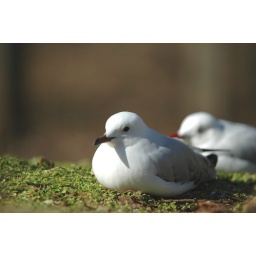
Two gulls sit in a bed of green moss.